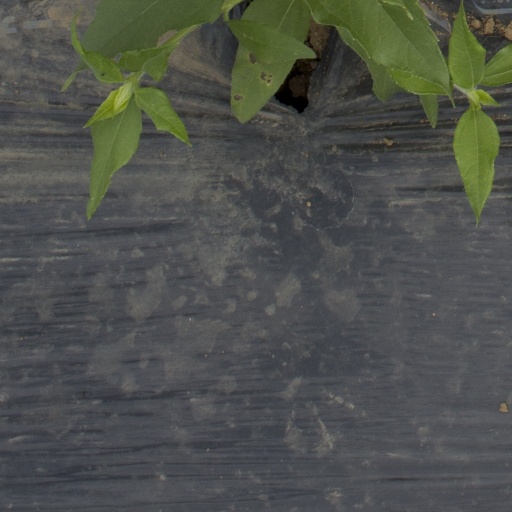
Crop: Jerusalem artichoke